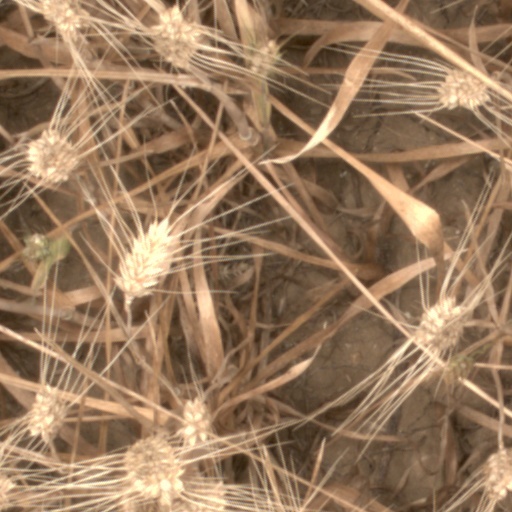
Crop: wheat